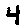
Label: 4